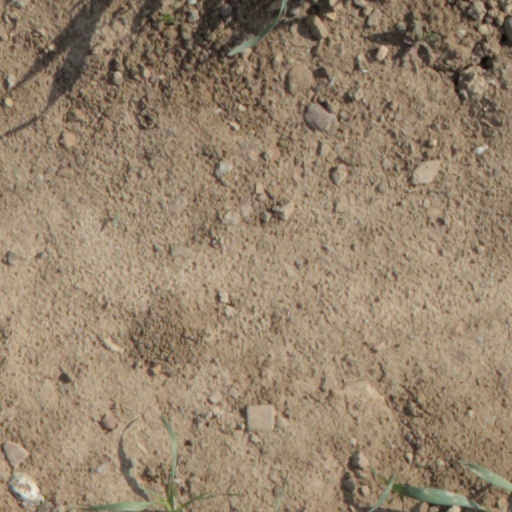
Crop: wheat